Offset agreement

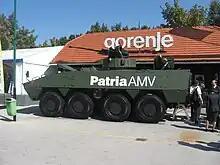
Slovenian Patria AMV

Ministry of Defense is in charge, and offset guidelines were issued in 2000. The threshold is around 500,000 Euro, and the offset request is of 100% of the contract value. Multipliers go from 1 to 7. Foreign Direct Investments and technology transfers have the highest multipliers. The 2006 purchase of 135 Patria AMV infantry fighting vehicles is the largest in Slovenian history of military procurement (278 million Euro, deliveries 2007–2013), and the Patria case is the political controversy over claims of bribery of Slovenian officials by the Finnish company "Patria". According to Jorma Witakorpi, "Patria" CEO at the time of the sale, a kickback of about 21 M Euro (7,5% of the total contract price) has been paid to decision makers, Slovenian politicians and military, to further the sale. The "Patria" AMV vehicles offset agreement has direct offset for 30% of the value of the contract (co-production of the AMV in Slovenia), and 70% of indirect offsets, mostly assistance to export for Slovenian companies.